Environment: lab
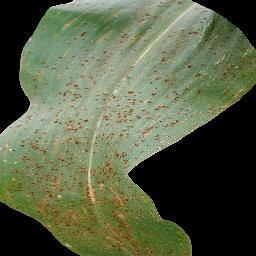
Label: common_rust